Tyler Mitchell (photographer)

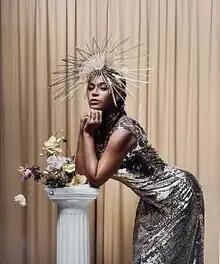
"See Your Halo", the image used by American "Vogue" in 2018, on display in the National Portrait Gallery, Washington, D.C.

Before photographing Beyoncé for the cover of American "Vogue"s September 2018 issue at the age of 23, he got a lot of experience making and editing short films at home and also shot music videos for rapper Kevin Abstract during his freshman year of college. Additionally, before the "Vogue" cover, Mitchell worked with "Teen Vogue" to document and photograph teen gun control activists for the magazine's digital issue. A couple months later, Mitchell became the first African American to photograph for the cover of American "Vogue", and also one of the youngest photographers ever to do so. In 2019, the Smithsonian National Portrait Gallery acquired one of the portraits of Beyoncé by Mitchell for their permanent collection.